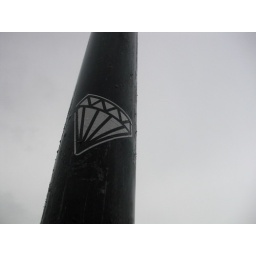
It's not edited in any way, no black and white function on camera. Nuffiiiin.